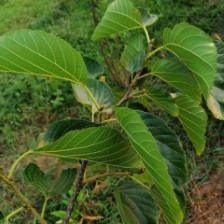
Variety: WhiteKing